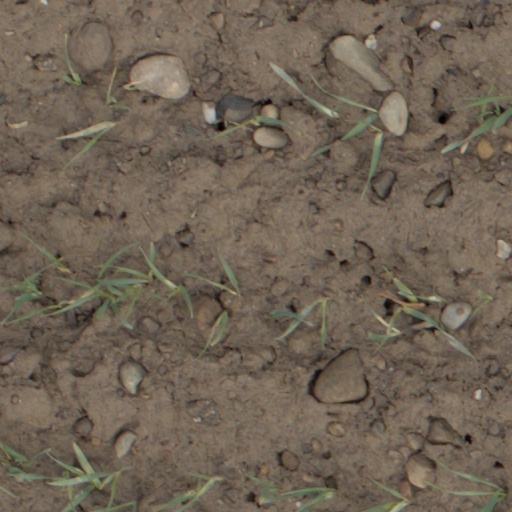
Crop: wheat